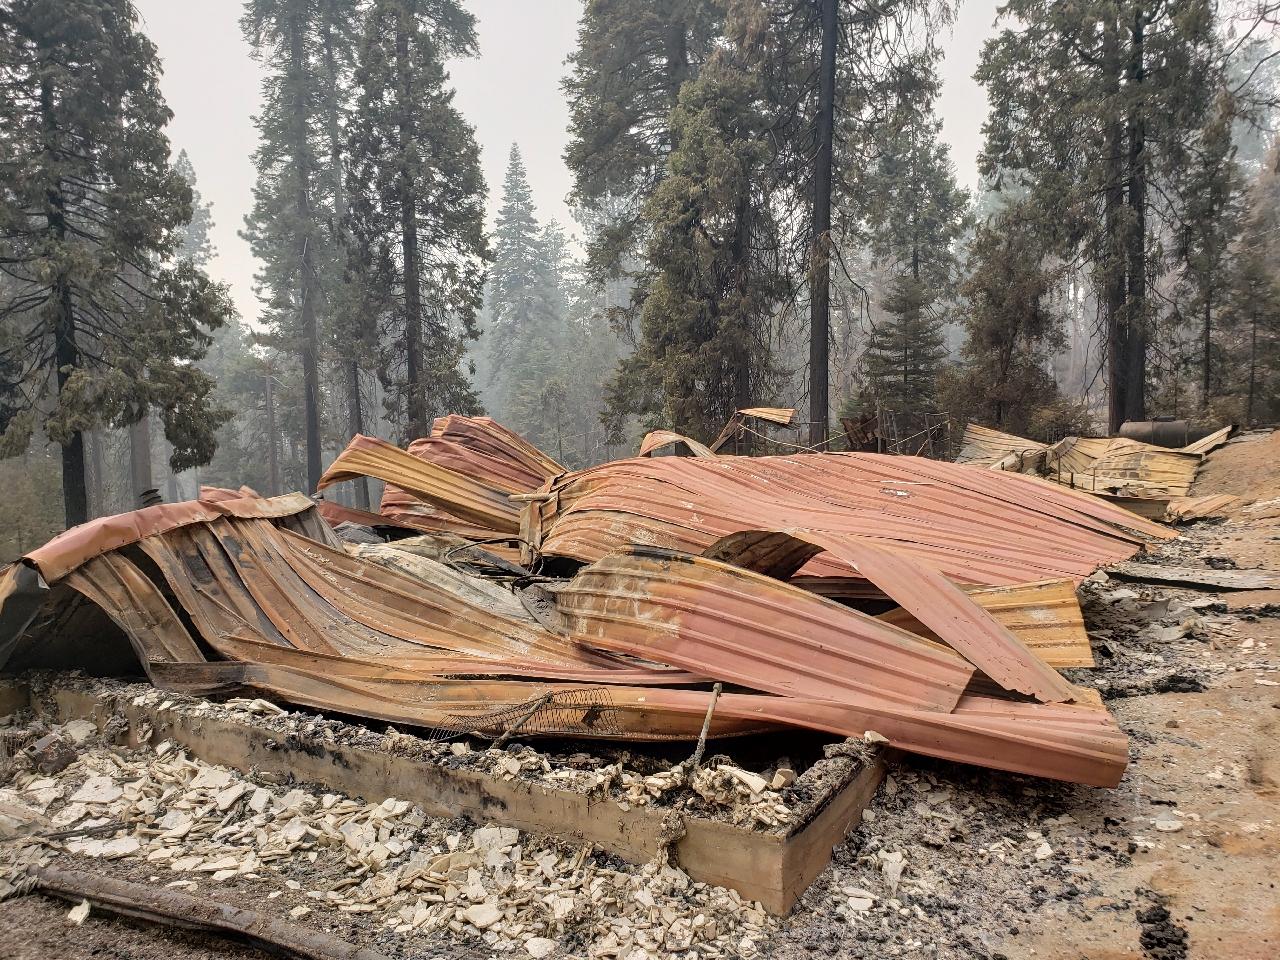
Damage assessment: destroyed